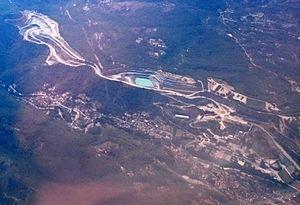
Mine de la société des ciments Vicat à Blausasc.
La Société des Ciments Vicat est une entreprise cimentière fondée par Joseph Vicat, fils de Louis Vicat, en 1853 à Vif, aujourd'hui cotée en bourse mais dont le capital est toujours contrôlé par la famille Merceron-Vicat.